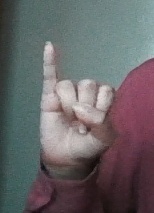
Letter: meem